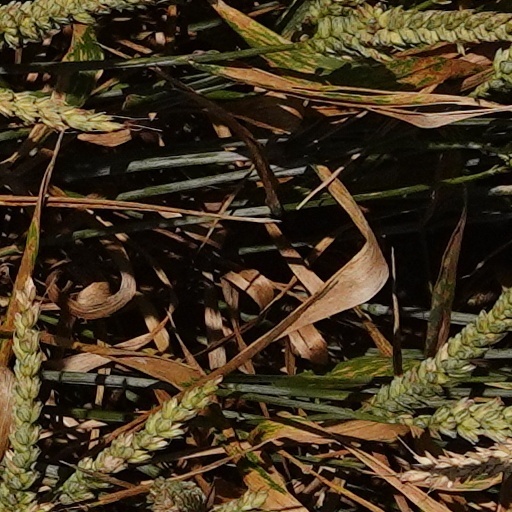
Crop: wheat